Terang Boelan

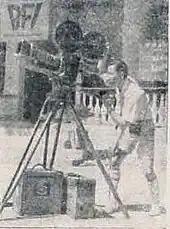
One of the Wong brothers, 1947; the Wongs' collaboration with Balink on was their second, after "Pareh".

By late 1936 Balink had obtained financial backing from several domestic and foreign companies with which he, the Wongs, and Franken opened the Dutch Indies Film Syndicate (or ANIF) in Batavia (now Jakarta). Although this new establishment focused mainly on newsreels and documentaries, on 1 January 1937 ANIF announced that it would produce several feature films, one of which was .